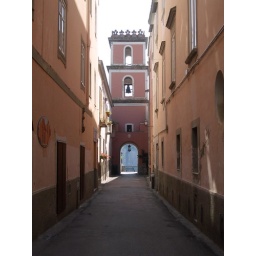
Narrow street and bell tower in Vico Equense, Italy